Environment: real
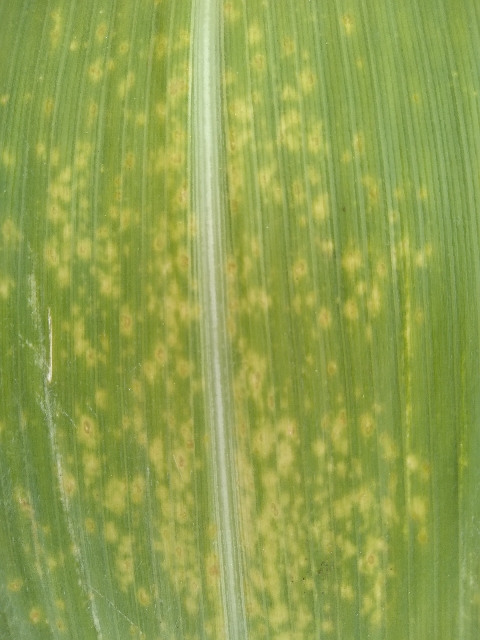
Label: lethal_necrosis